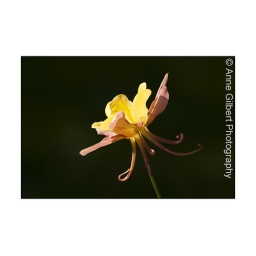
Pale yellow and pink Aquilegia, Columbine, in flower in late spring